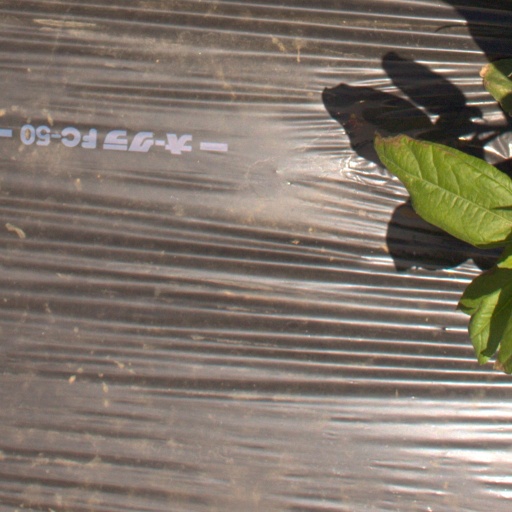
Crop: Jerusalem artichoke